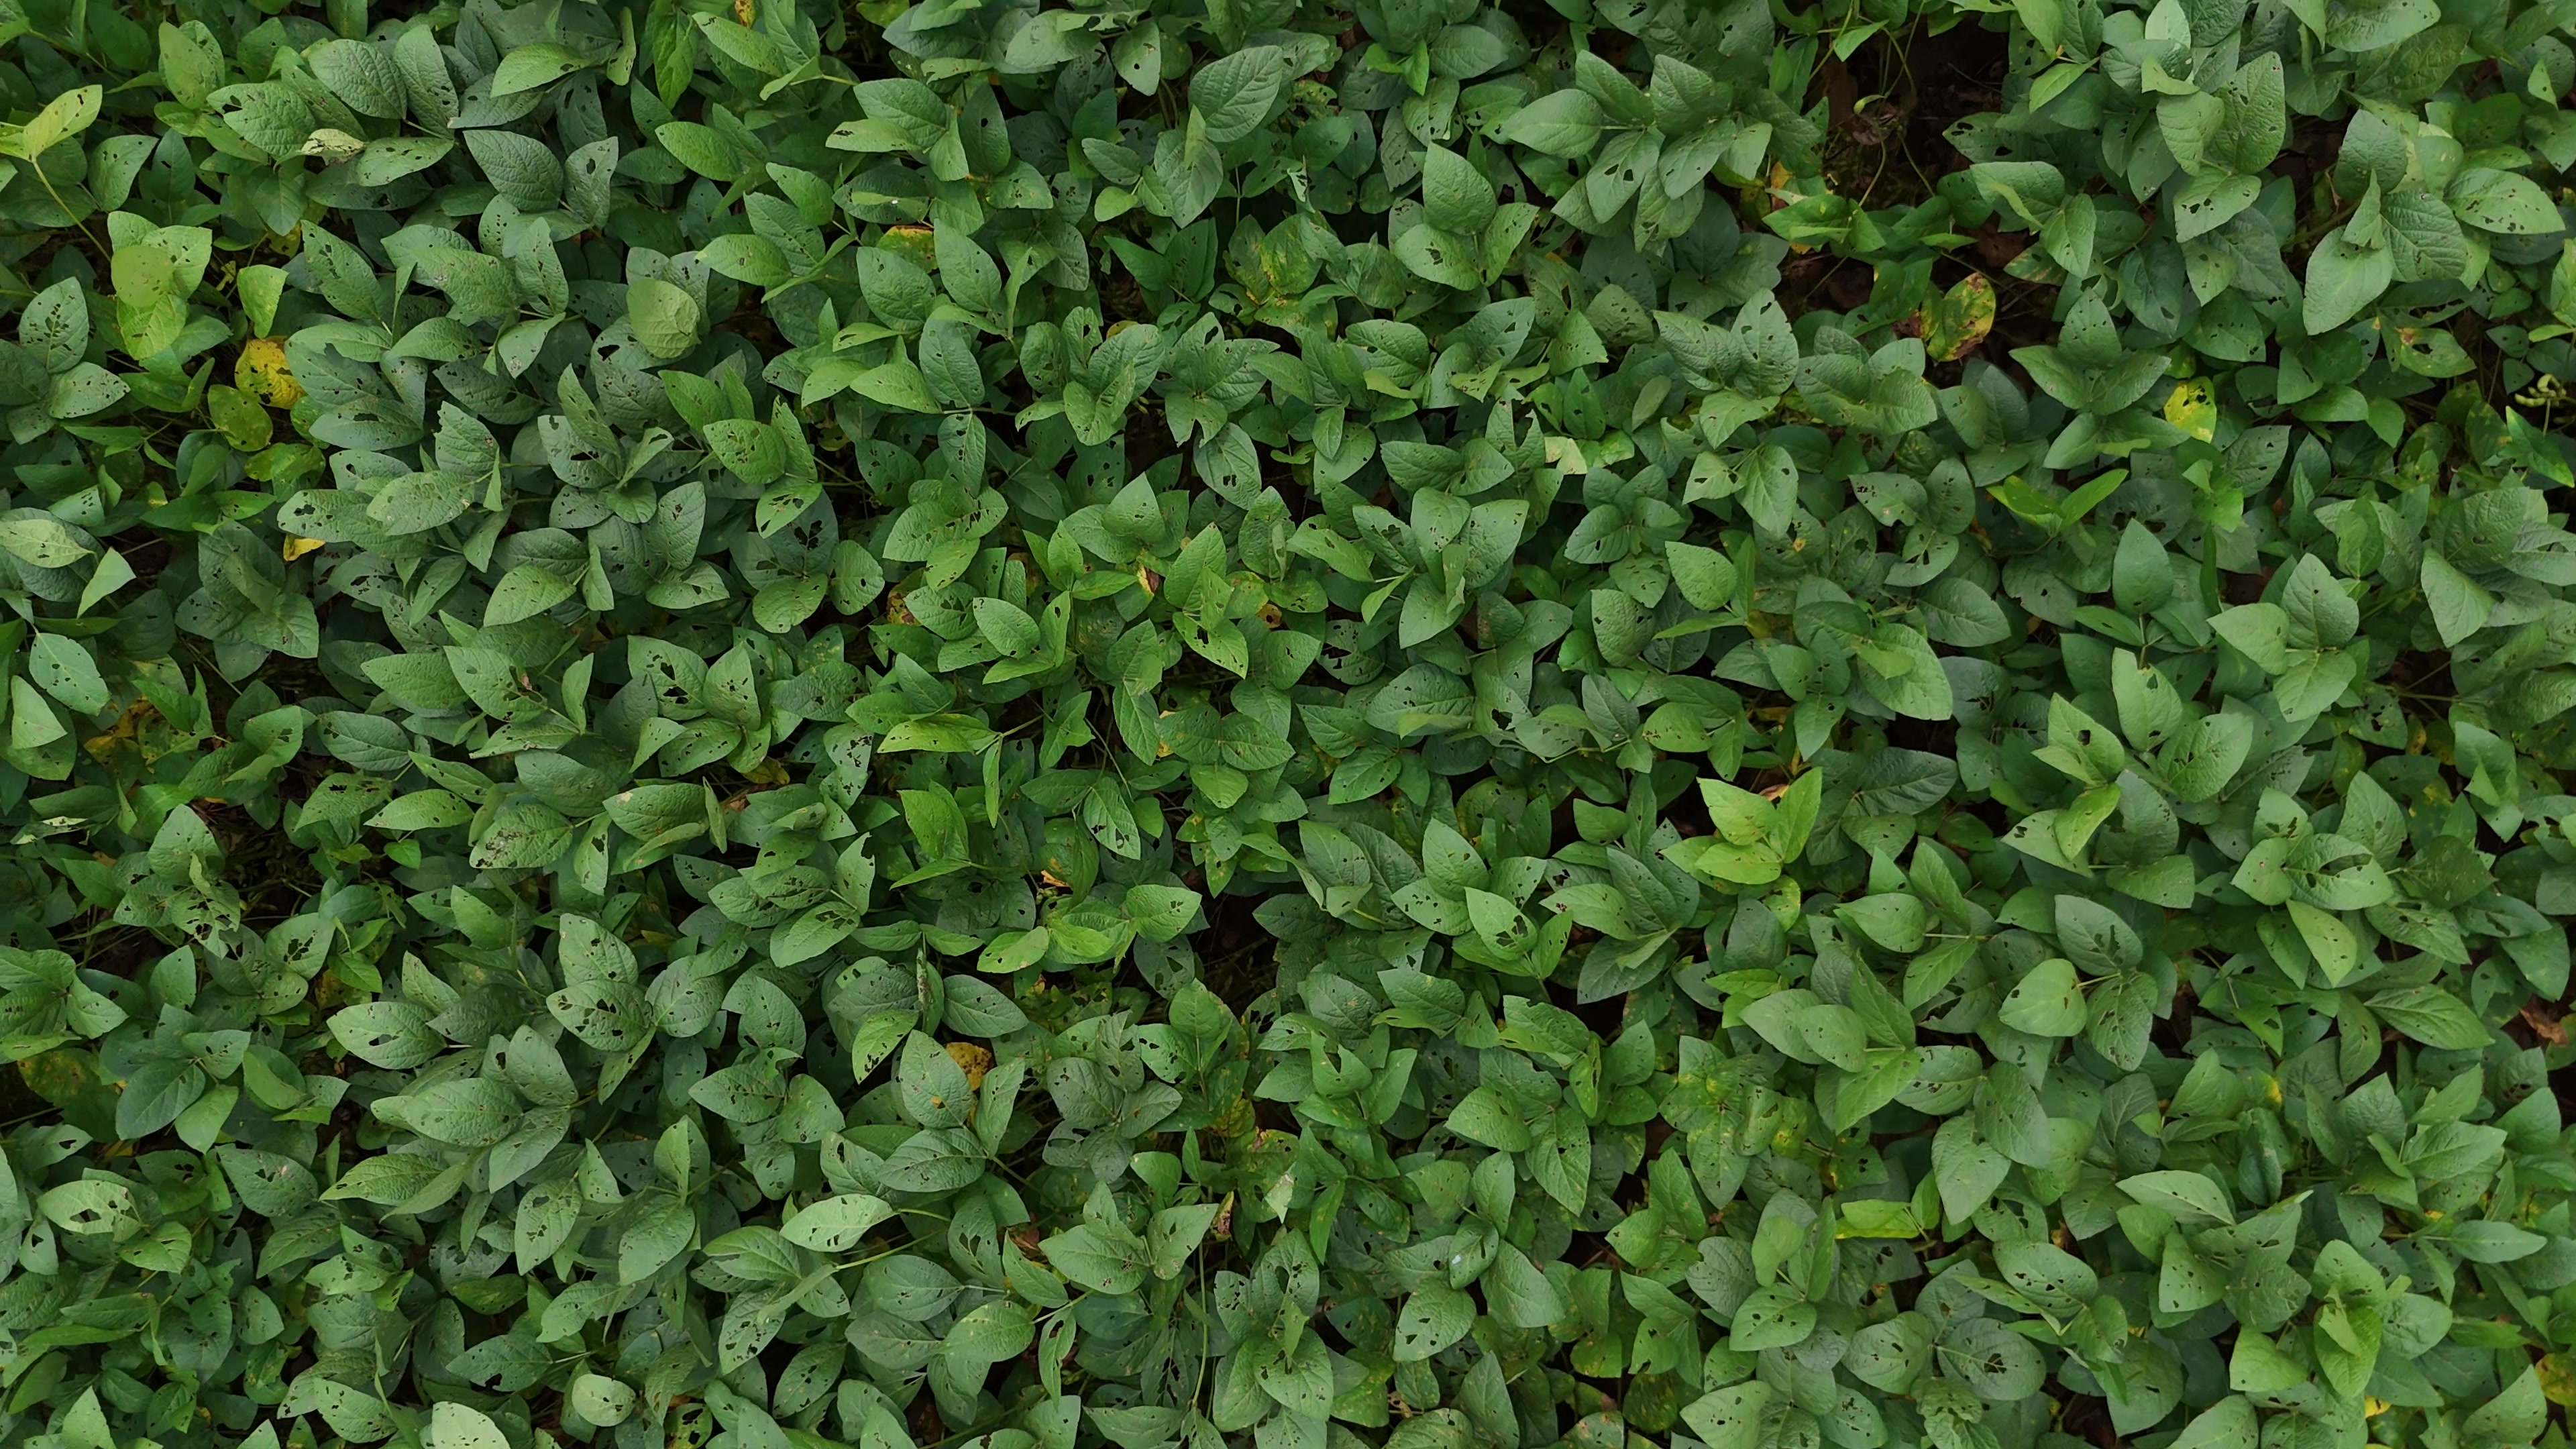
Label: Rust